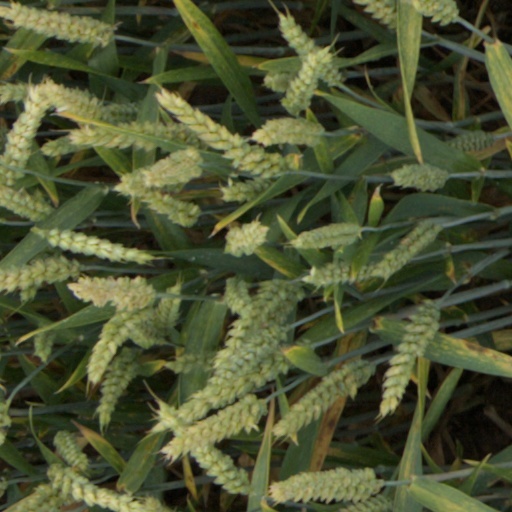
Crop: wheat